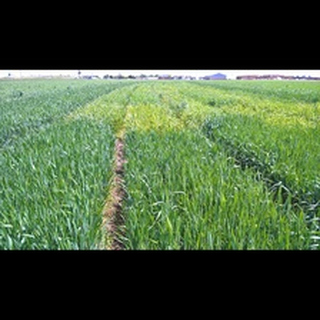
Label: wheat_tan_spot